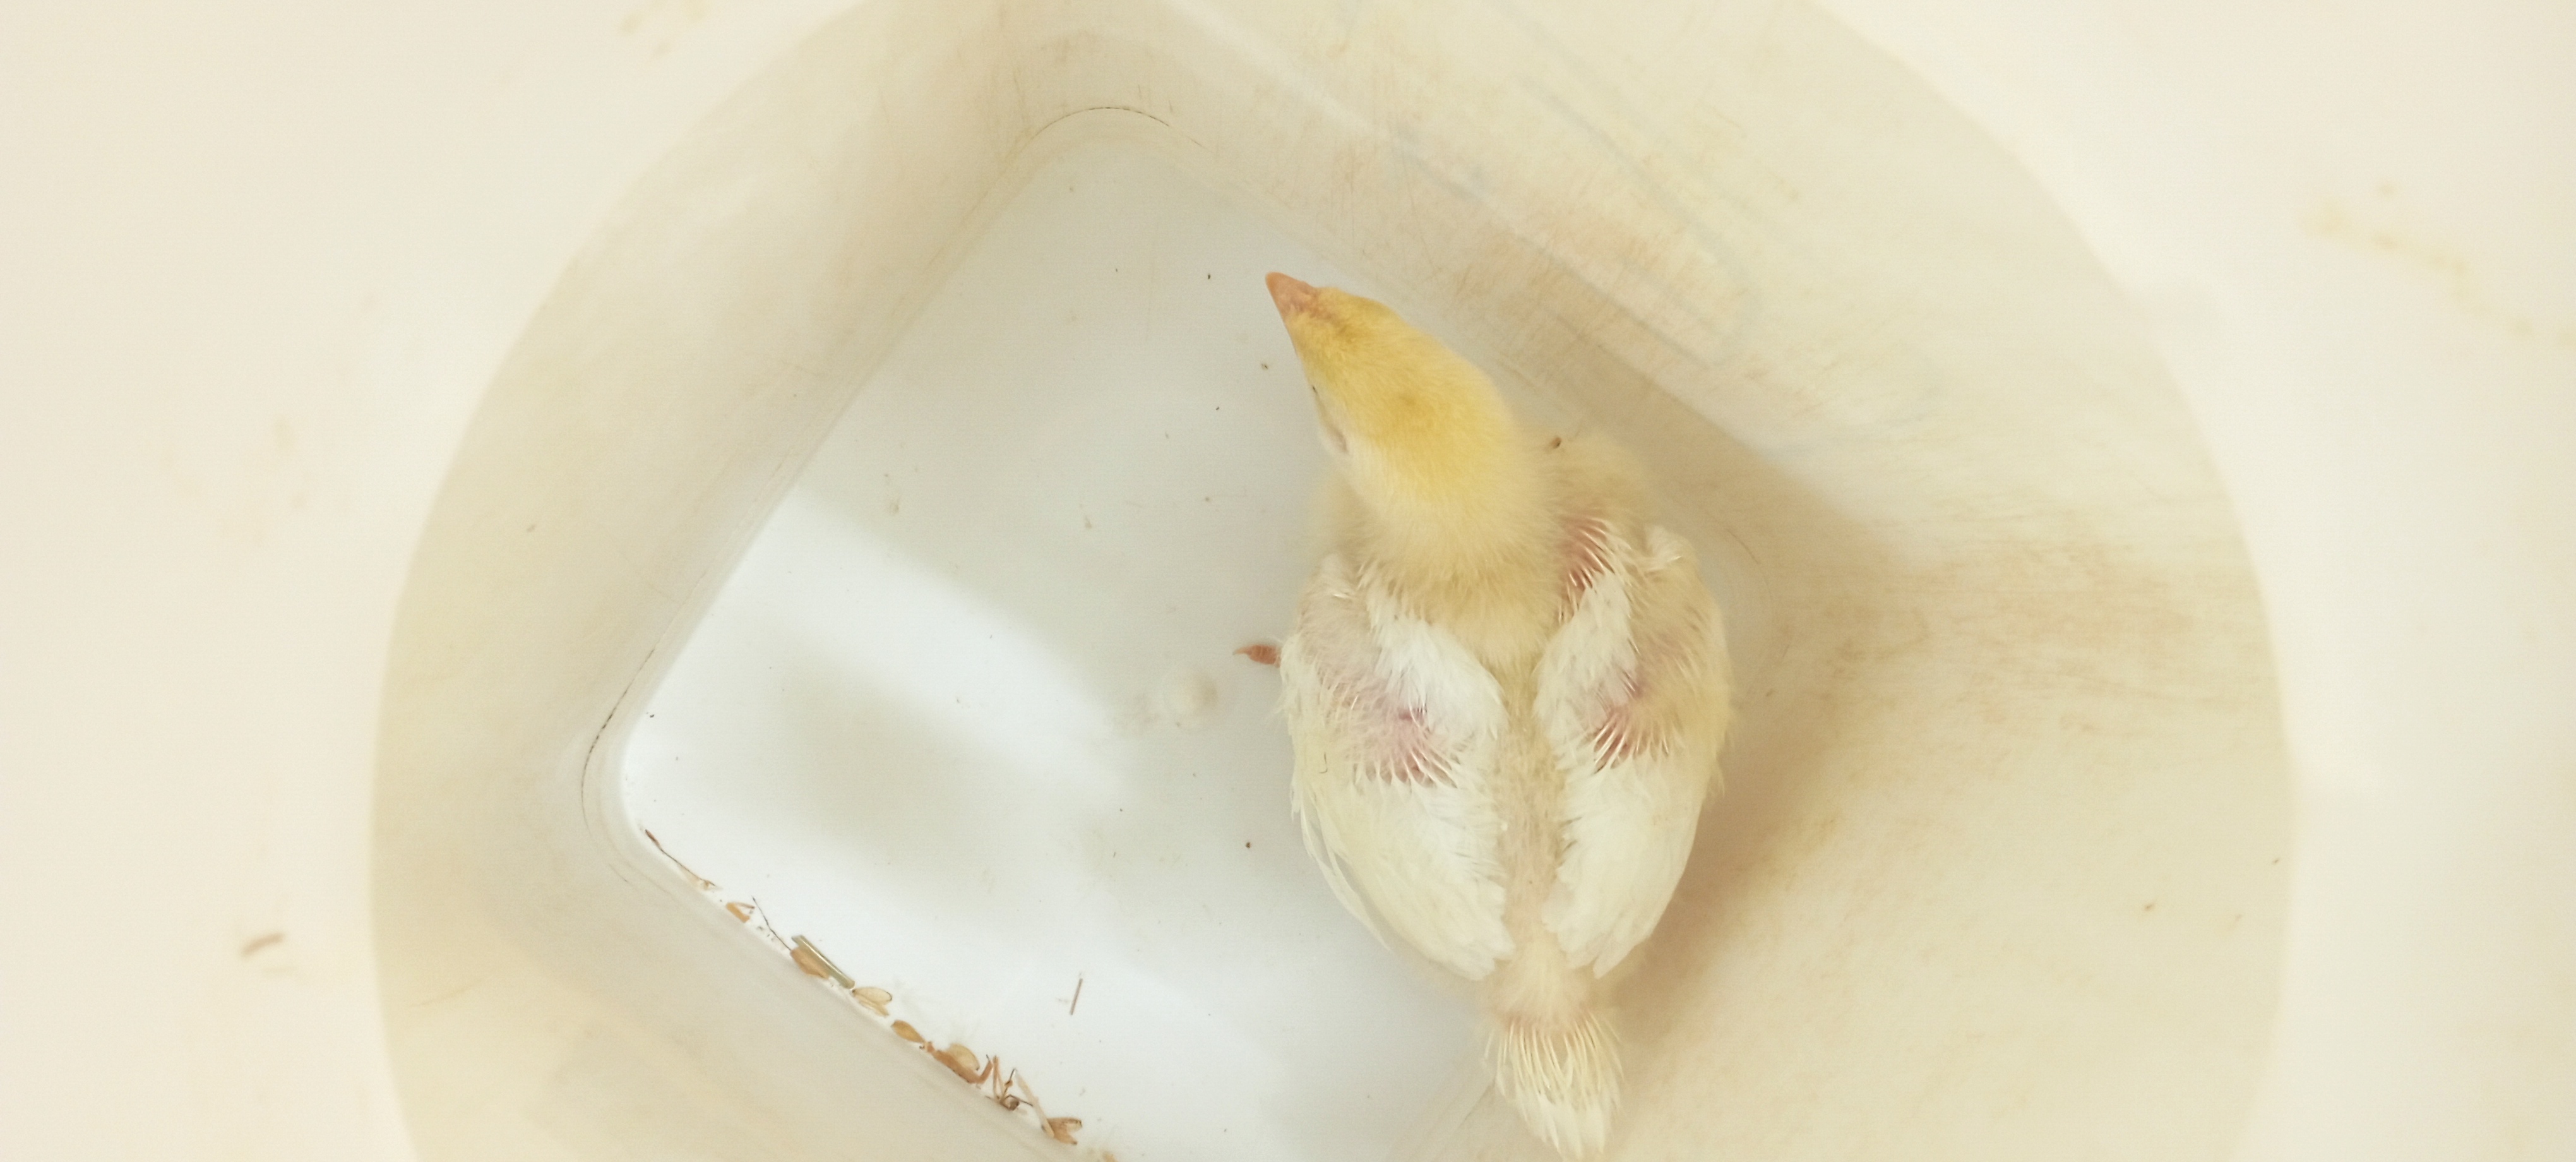
Weight: 403 g